Return to the Batcave: The Misadventures of Adam and Burt

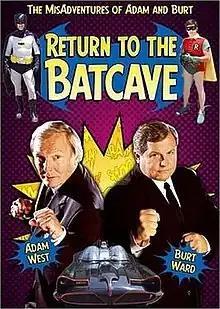
DVD cover

Return to the Batcave: The Misadventures of Adam and Burt is a 2003 American made-for-television biographical action-comedy film based on the 1966–1968 "Batman" television series which features the original stars Adam West and Burt Ward as themselves, with Jack Brewer and Jason Marsden portraying the young West (Batman) and Ward (Robin) in flashbacks. It was broadcast on CBS on March 9, 2003.